François Peyrard

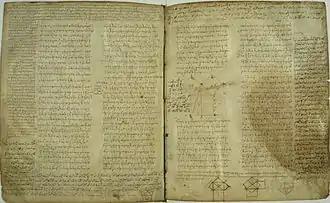
The manuscript "Vaticanus Graecus 190", its discovery and translation by Peyrard enable to obtain the definitive version of the "Euclid's Elements"

As a mathematician, his main contributions are translations of Euclidean geometry due to his great skills in Greek, Latin, and mathematics. His translations of "Euclid's Elements" are still considered as the best existing in French.